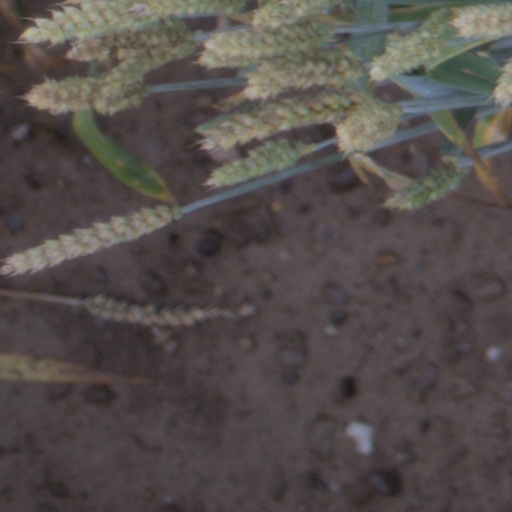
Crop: wheat